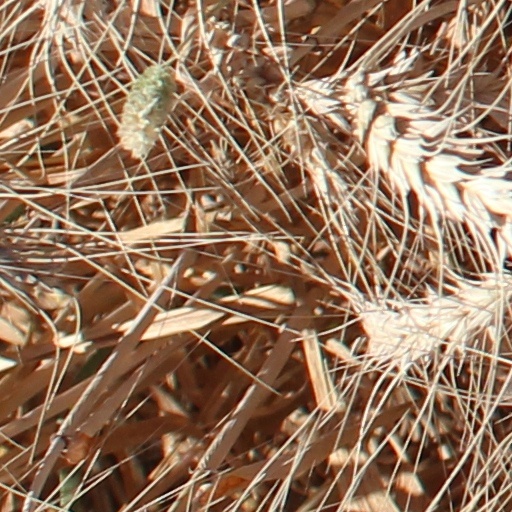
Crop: wheat